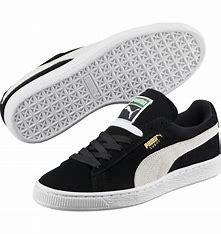
Brand: Puma
Model: Suede